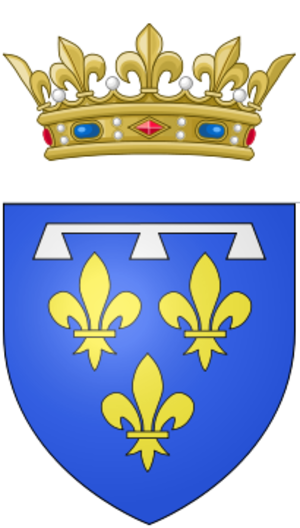
La troisième maison capétienne d’Orléans désigne une branche cadette de la maison de Bourbon issue de Gaston de France, frère cadet du roi Louis XIII.